General Electric

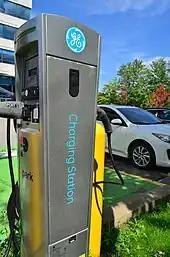
A General Electric EV charging station in North America

In 1959, General Electric was accused of promoting the largest illegal cartel in the United States since the adoption of the Sherman Antitrust Act of 1890 in order to maintain artificially high prices. In total, 29 companies and 45 executives would be convicted. Subsequent Congressional inquiries revealed that "white-collar crime" was by far the most costly form of crime for the United States' finances.